Daniel Sysoev

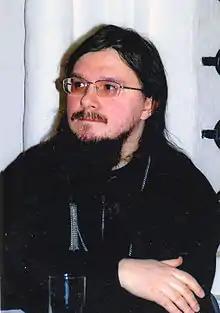

Daniel Alexeyevich Sysoev (12 January 1974 – 20 November 2009) was a Russian Orthodox priest, rector of the Moscow Church of the Holy Apostle Thomas on Kantemirovskaya, and a prominent missionary.